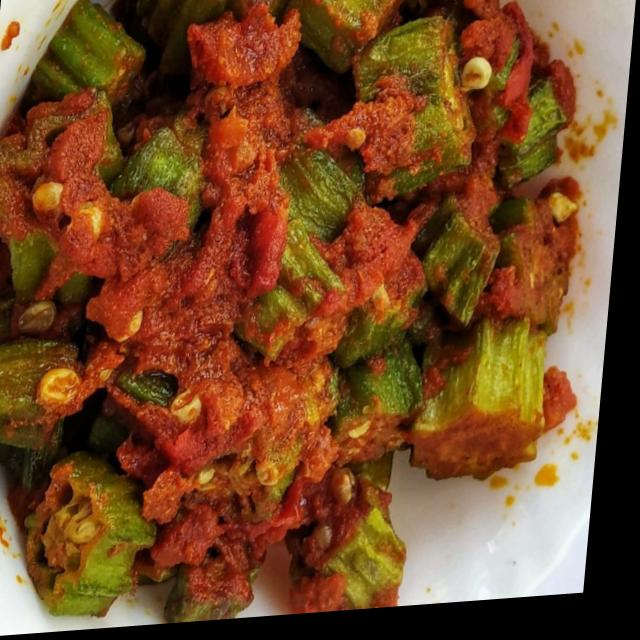
Dish: bhindi_masala